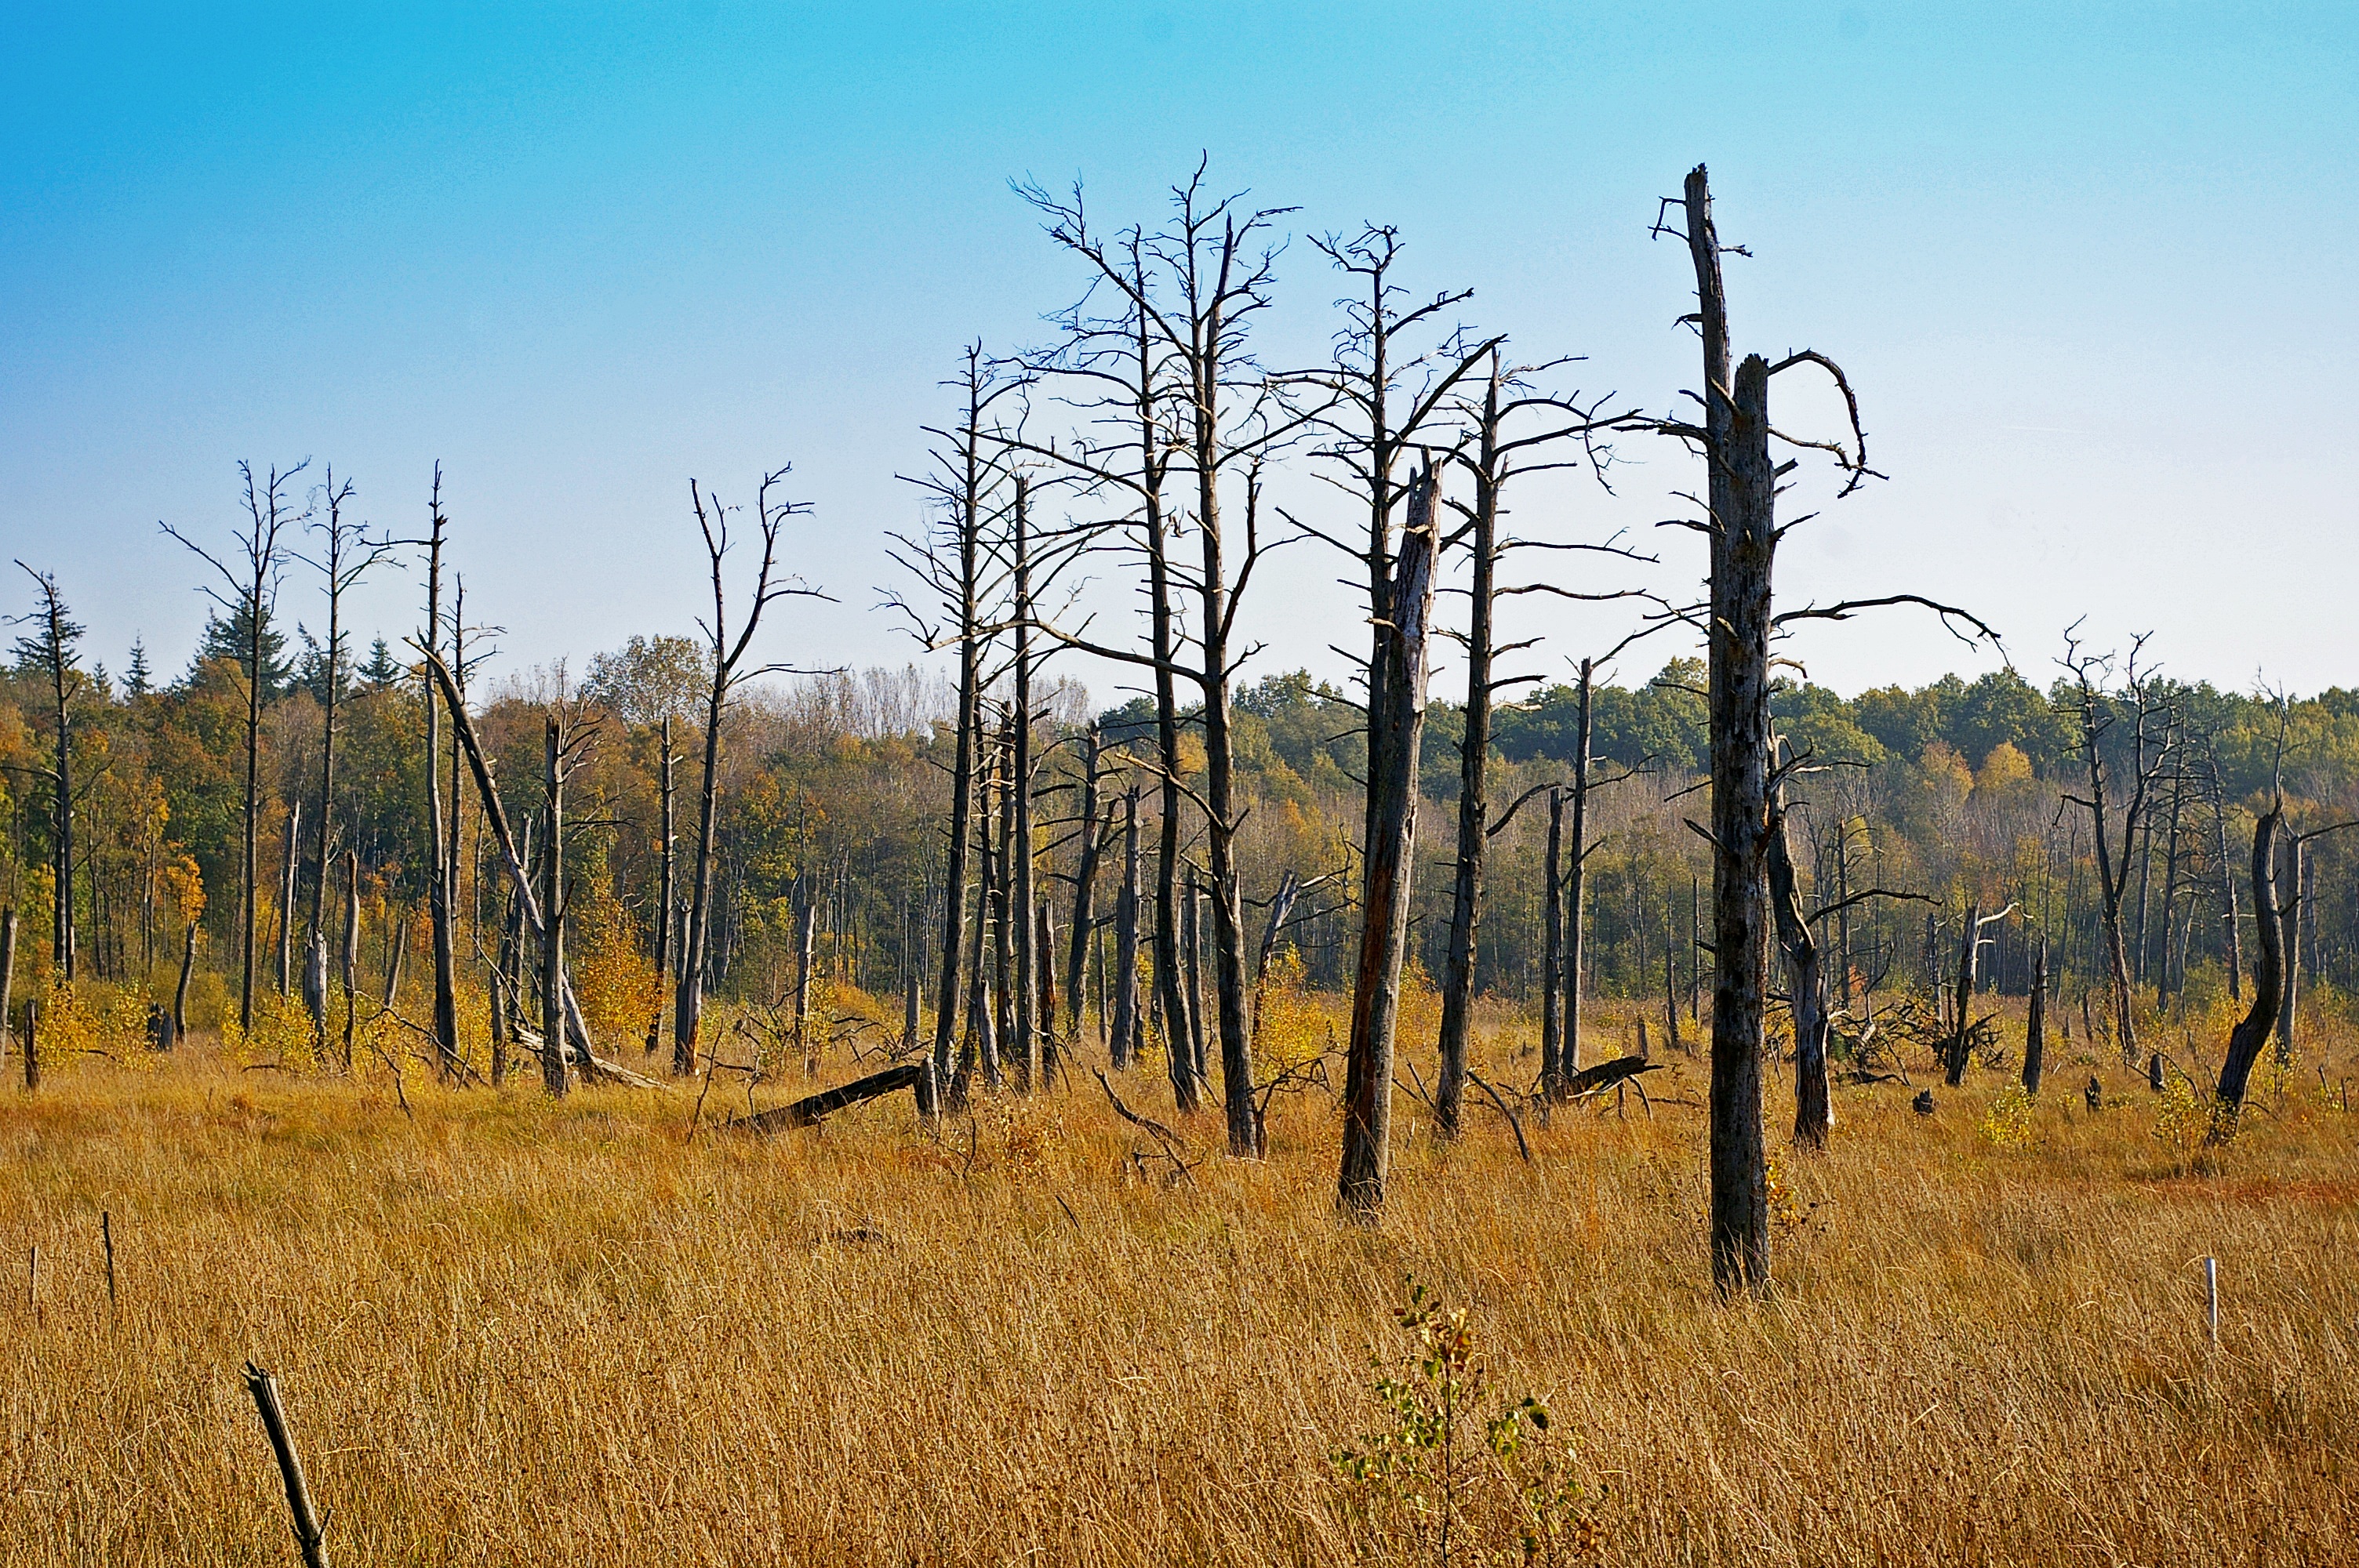
landscape, tree, nature, forest, grass, marsh, wilderness, plant, wood, field, ground, prairie, atmosphere, mystical, environment, live, log, biology, grow, autumn, soil, savanna, plain, ecology, trees, tribe, moor, earth, grassland, wetland, bog, habitat, mood, fragile, ecosystem, organic, waldsterben, glade, nature conservation, environmental protection, steppe, sensitive, dying tree, ecological balance, natural environment, grass family, woody plant, tree protection